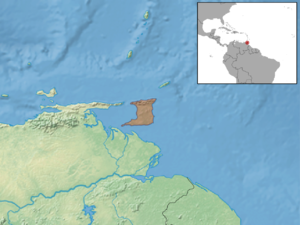
Proechimys trinitatus est une espèce de mammifères rongeurs de la famille des Echimyidae qui regroupe des rats épineux originaires d'Amérique latine.